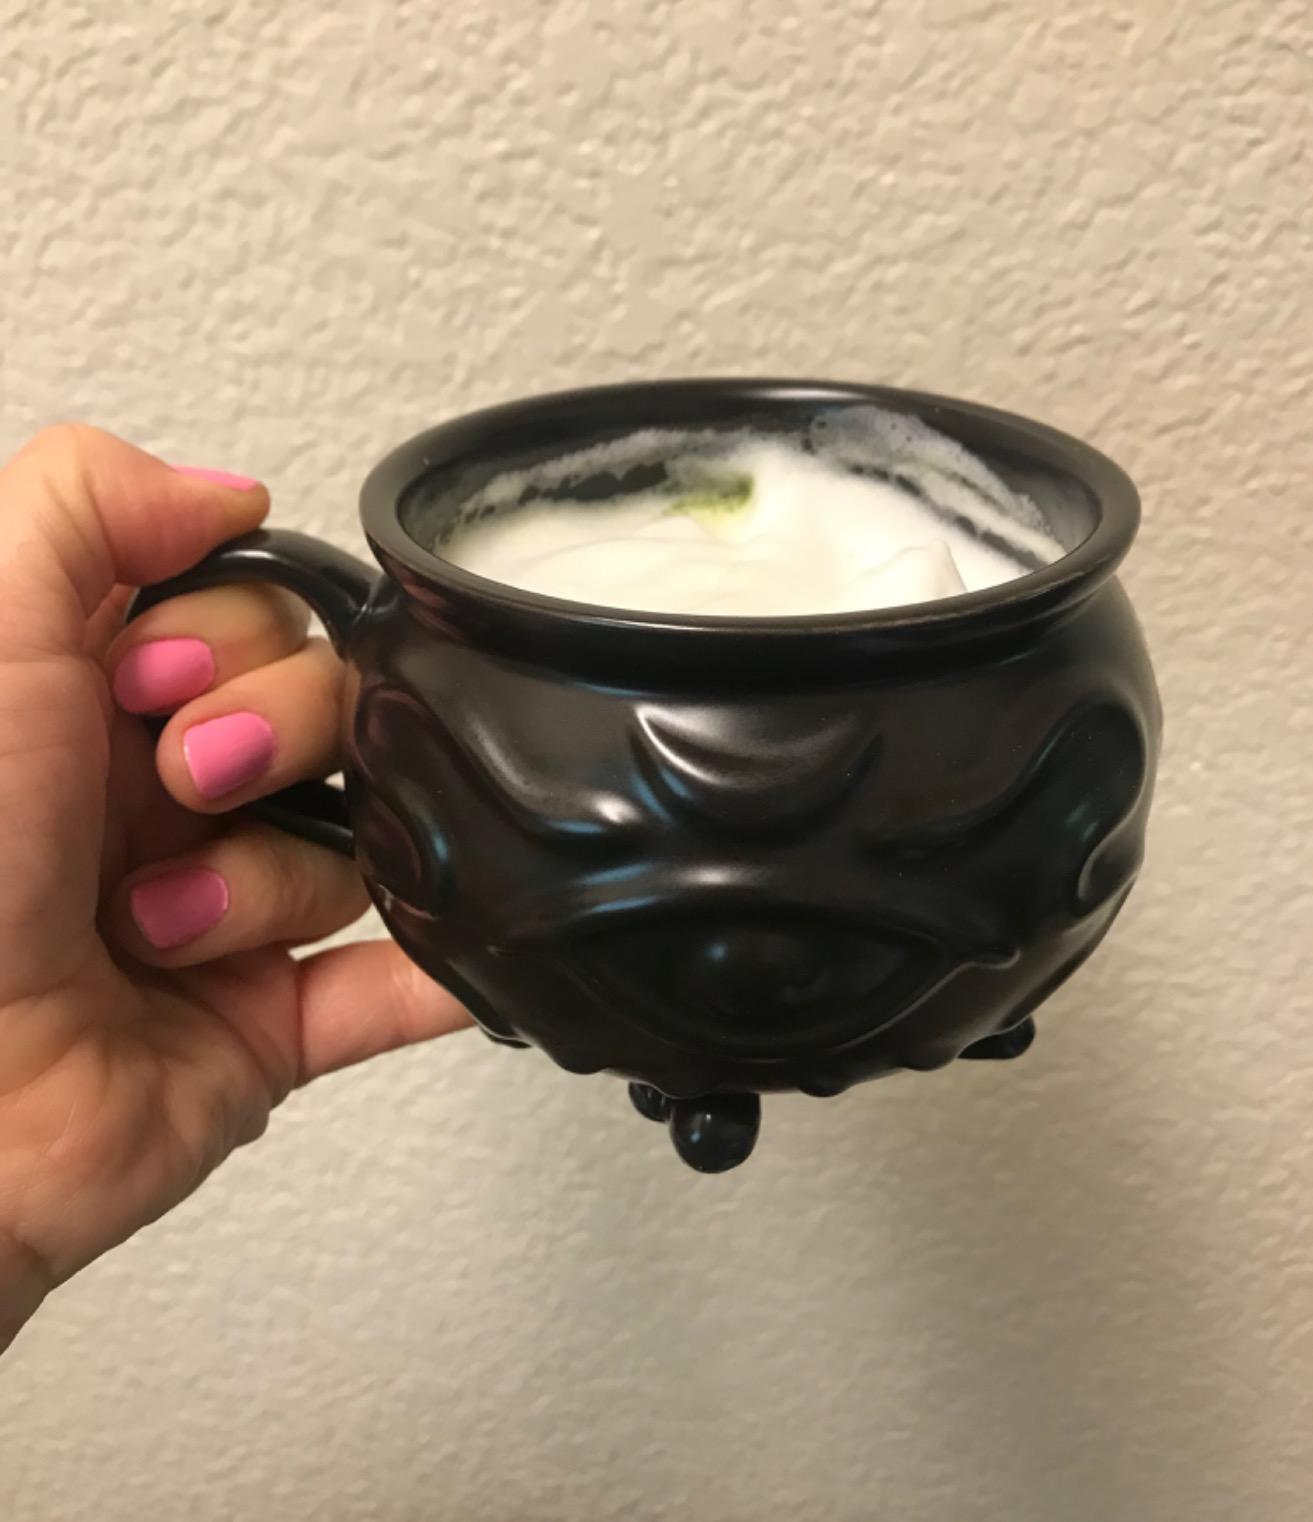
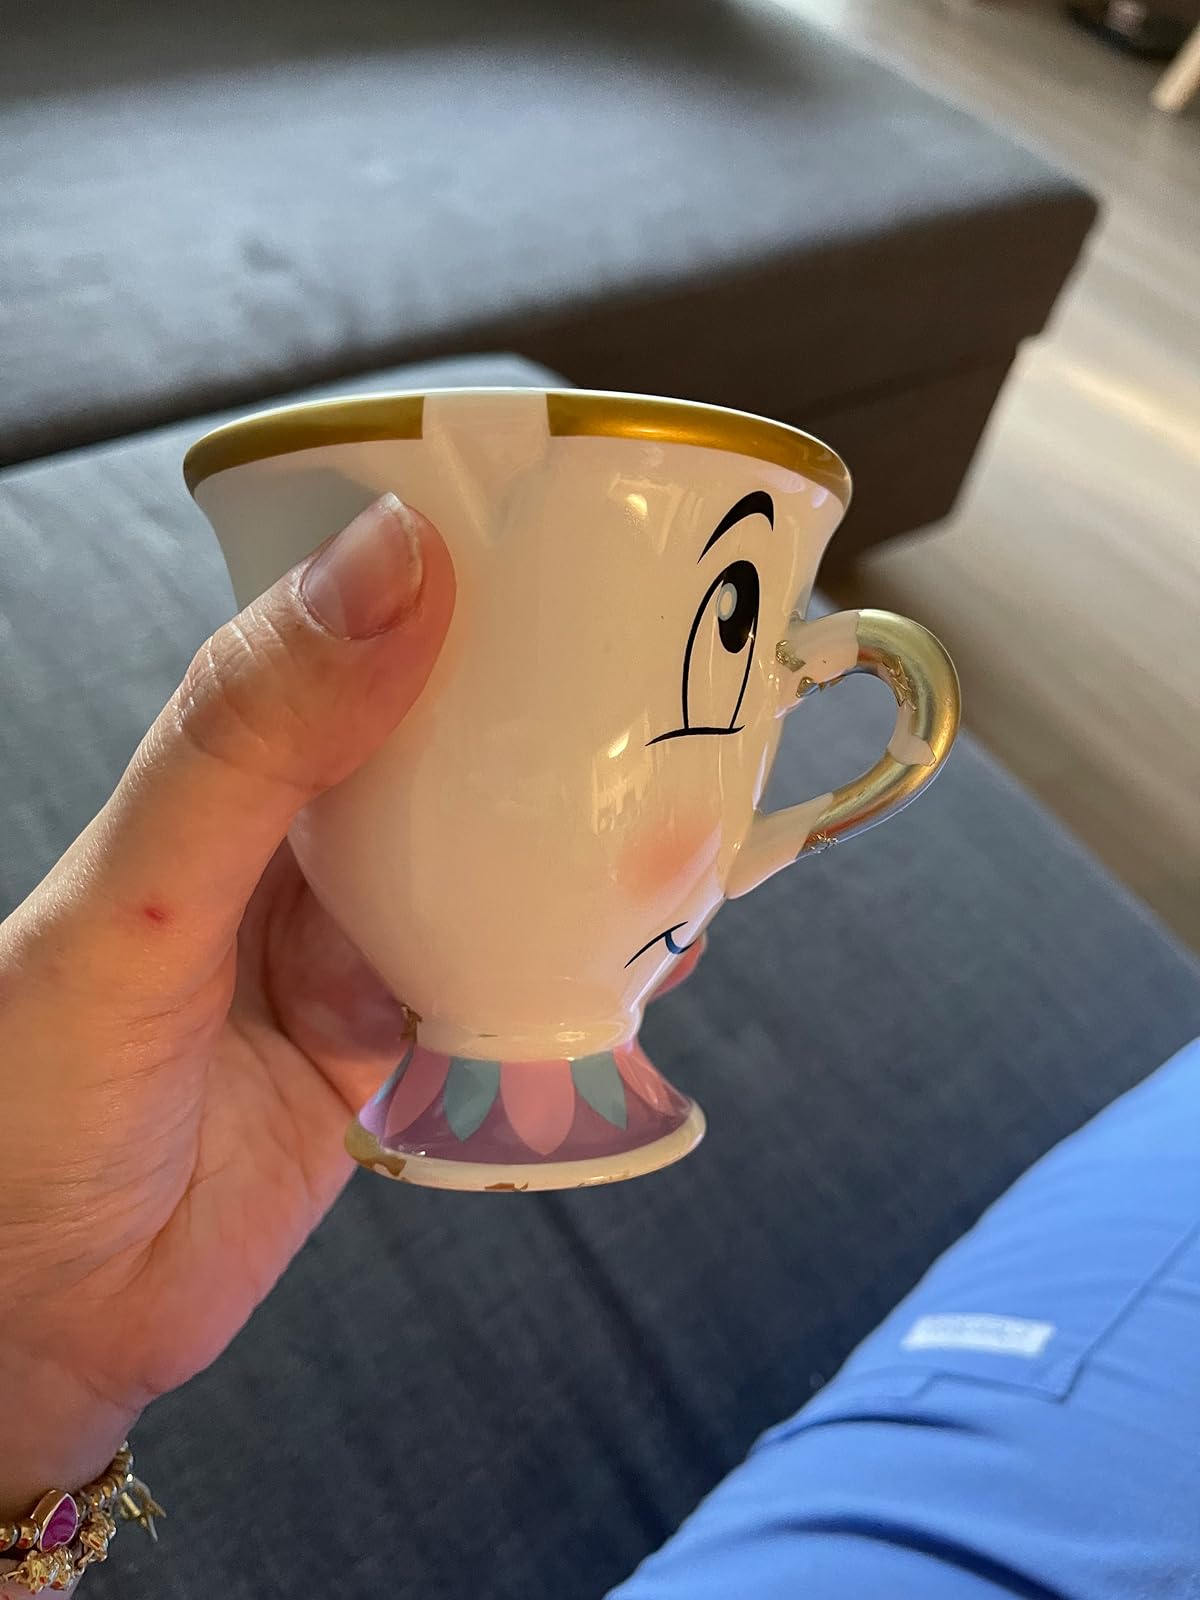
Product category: items_mug
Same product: no